Answer in natural language. How many DiningTables are visible in the scene? Choose between the following options: 2, 1, 0, 3 or 4
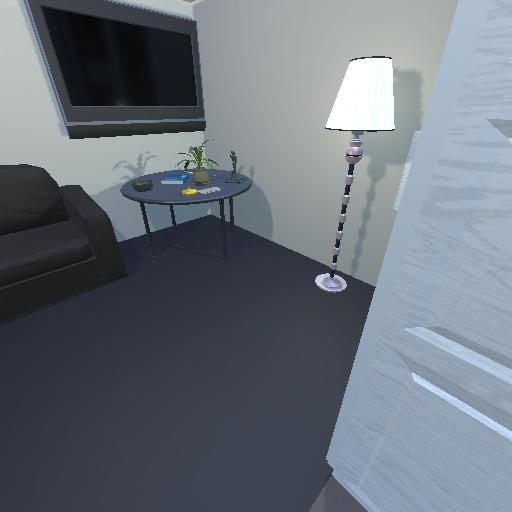
<answer>1</answer>